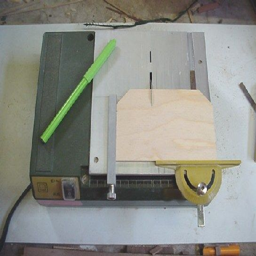
this site gives you information and what tools do what for miniatures